Geological Museum and Art Gallery (Dilijan)

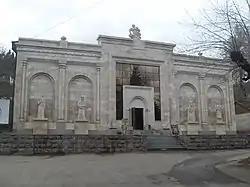

The Regional Museum and Art Gallery of Dilijan is a museum of local history and an art gallery in Dilijan, Armenia.